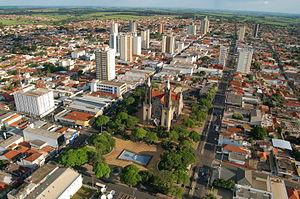
Votuporanga est une ville brésilienne de l'État de São Paulo.